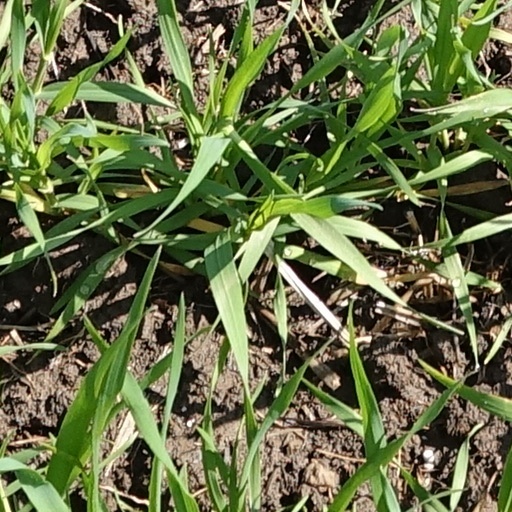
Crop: wheat